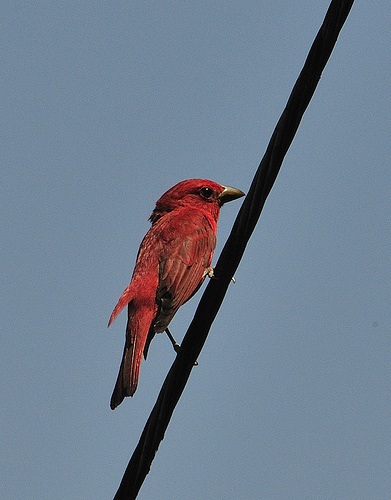
rich red in color, this small bird has a tall but short beak that slopes naturally into its head.
bird has red body feathers, red breast feather, and black beak
this is an all red bird with the end of the rectrices tinged black, and a yellow bill with black at its tip.
a bird with a thick bill, a bright scarlet coat with small feet.
a small bird with a large head and beak, its entire body is bright red with dark brown on the tips of the wings and tail.
the bird has a fat tan bill and a red body with black on the edges of its tail.
small red bird with short brown beak and long tail.
the bird has a red crown and red belly and breast.
this bird has wings that are red and has a black bill
this bird has a small head, is red, has a short but wide tail, short legs, a black eye, and a short pointy beak.
Species: Summer Tanager